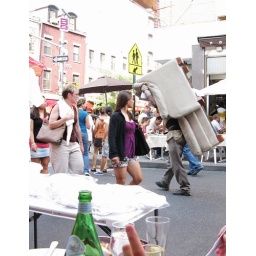
Smack dab in the middle of the street in Little Italy, this dude is carrying a loung chair for delivery.